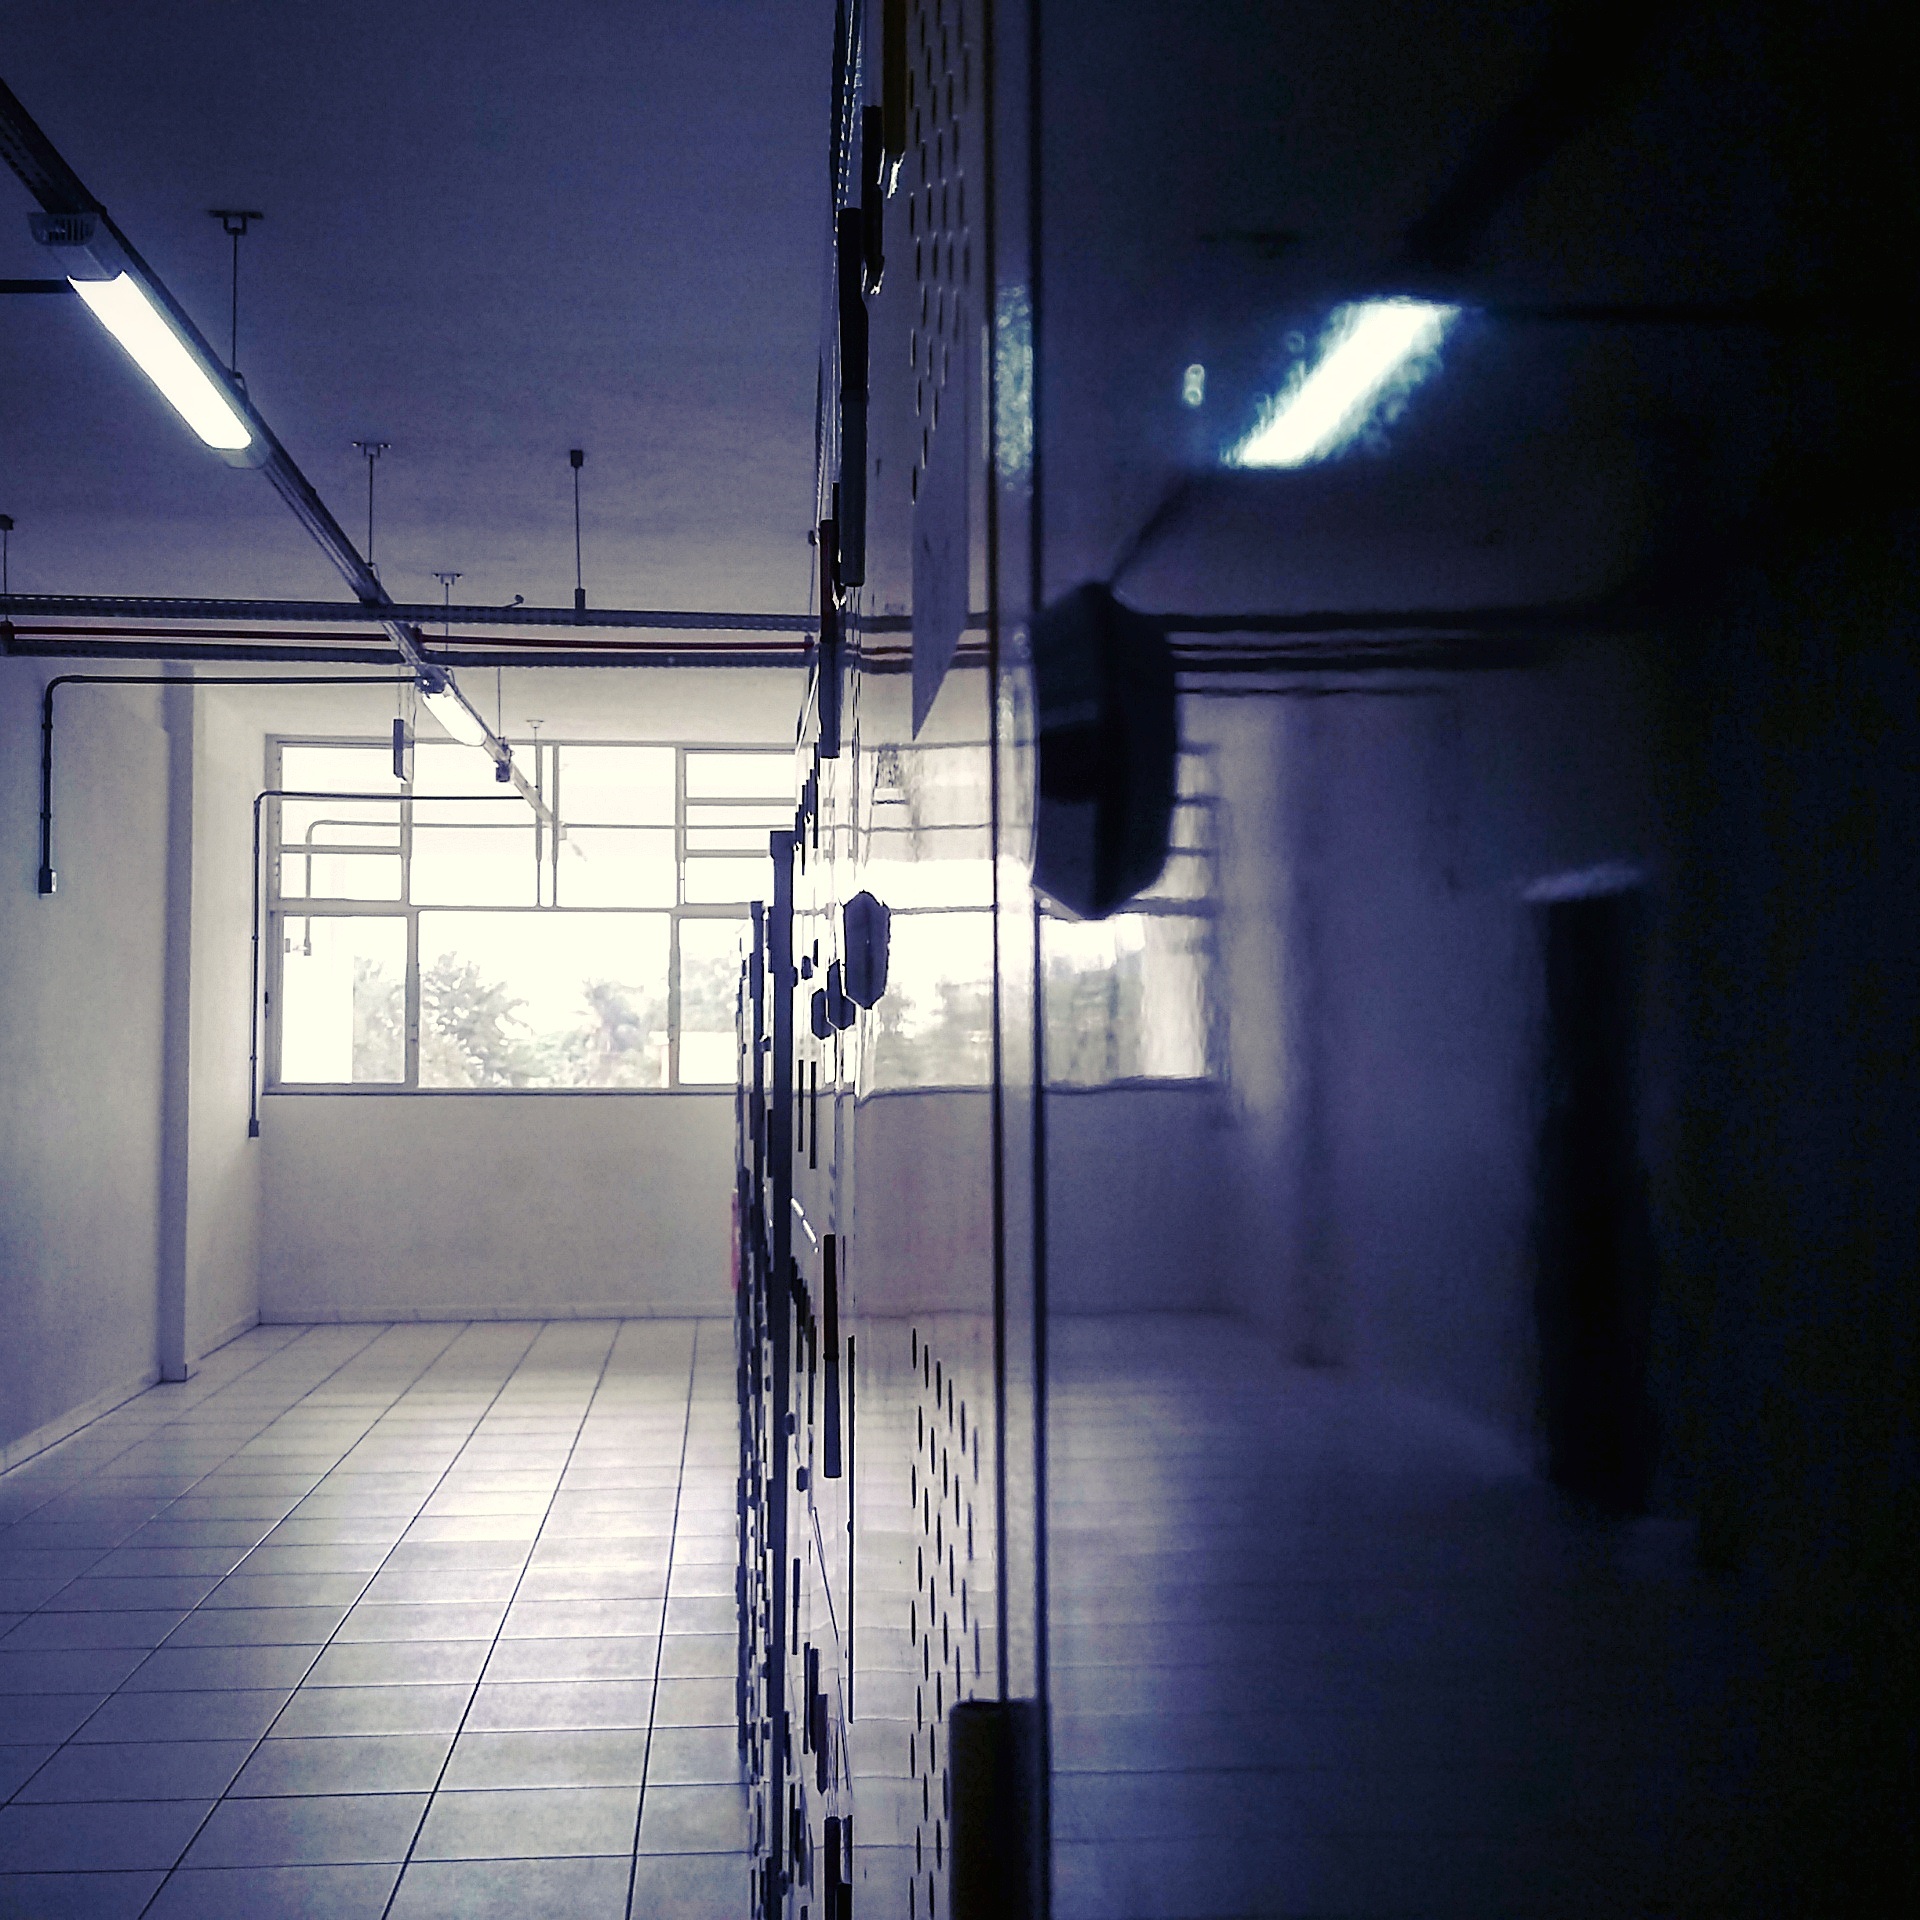
light, night, darkness, blue, street light, electricity, lighting, shape